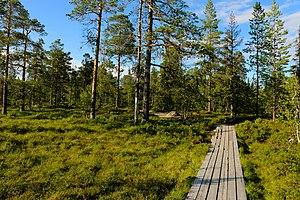
Le parc national de Fulufjället est un parc national suédois situé le long de la frontière norvégienne. D'une superficie totale de 385 km², il est entièrement situé sur le territoire de la commune d'Älvdalen dans la province de Dalécarlie. Il couvre la partie suédoise du massif de Fulufjället, le plus septentrional des Alpes scandinaves en Suède. La partie norvégienne du massif est protégée par le parc national de Fulufjellet. Ce massif est un haut plateau culminant, dans sa partie suédoise, à 1 042 m d'altitude, profondément entaillé par plusieurs rivières appartenant au bassin versant du fleuve Dalälven.